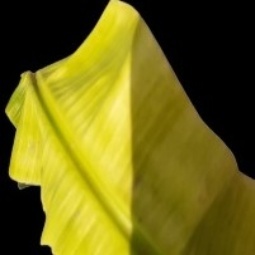
Label: Sulphur